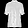
Label: Shirt